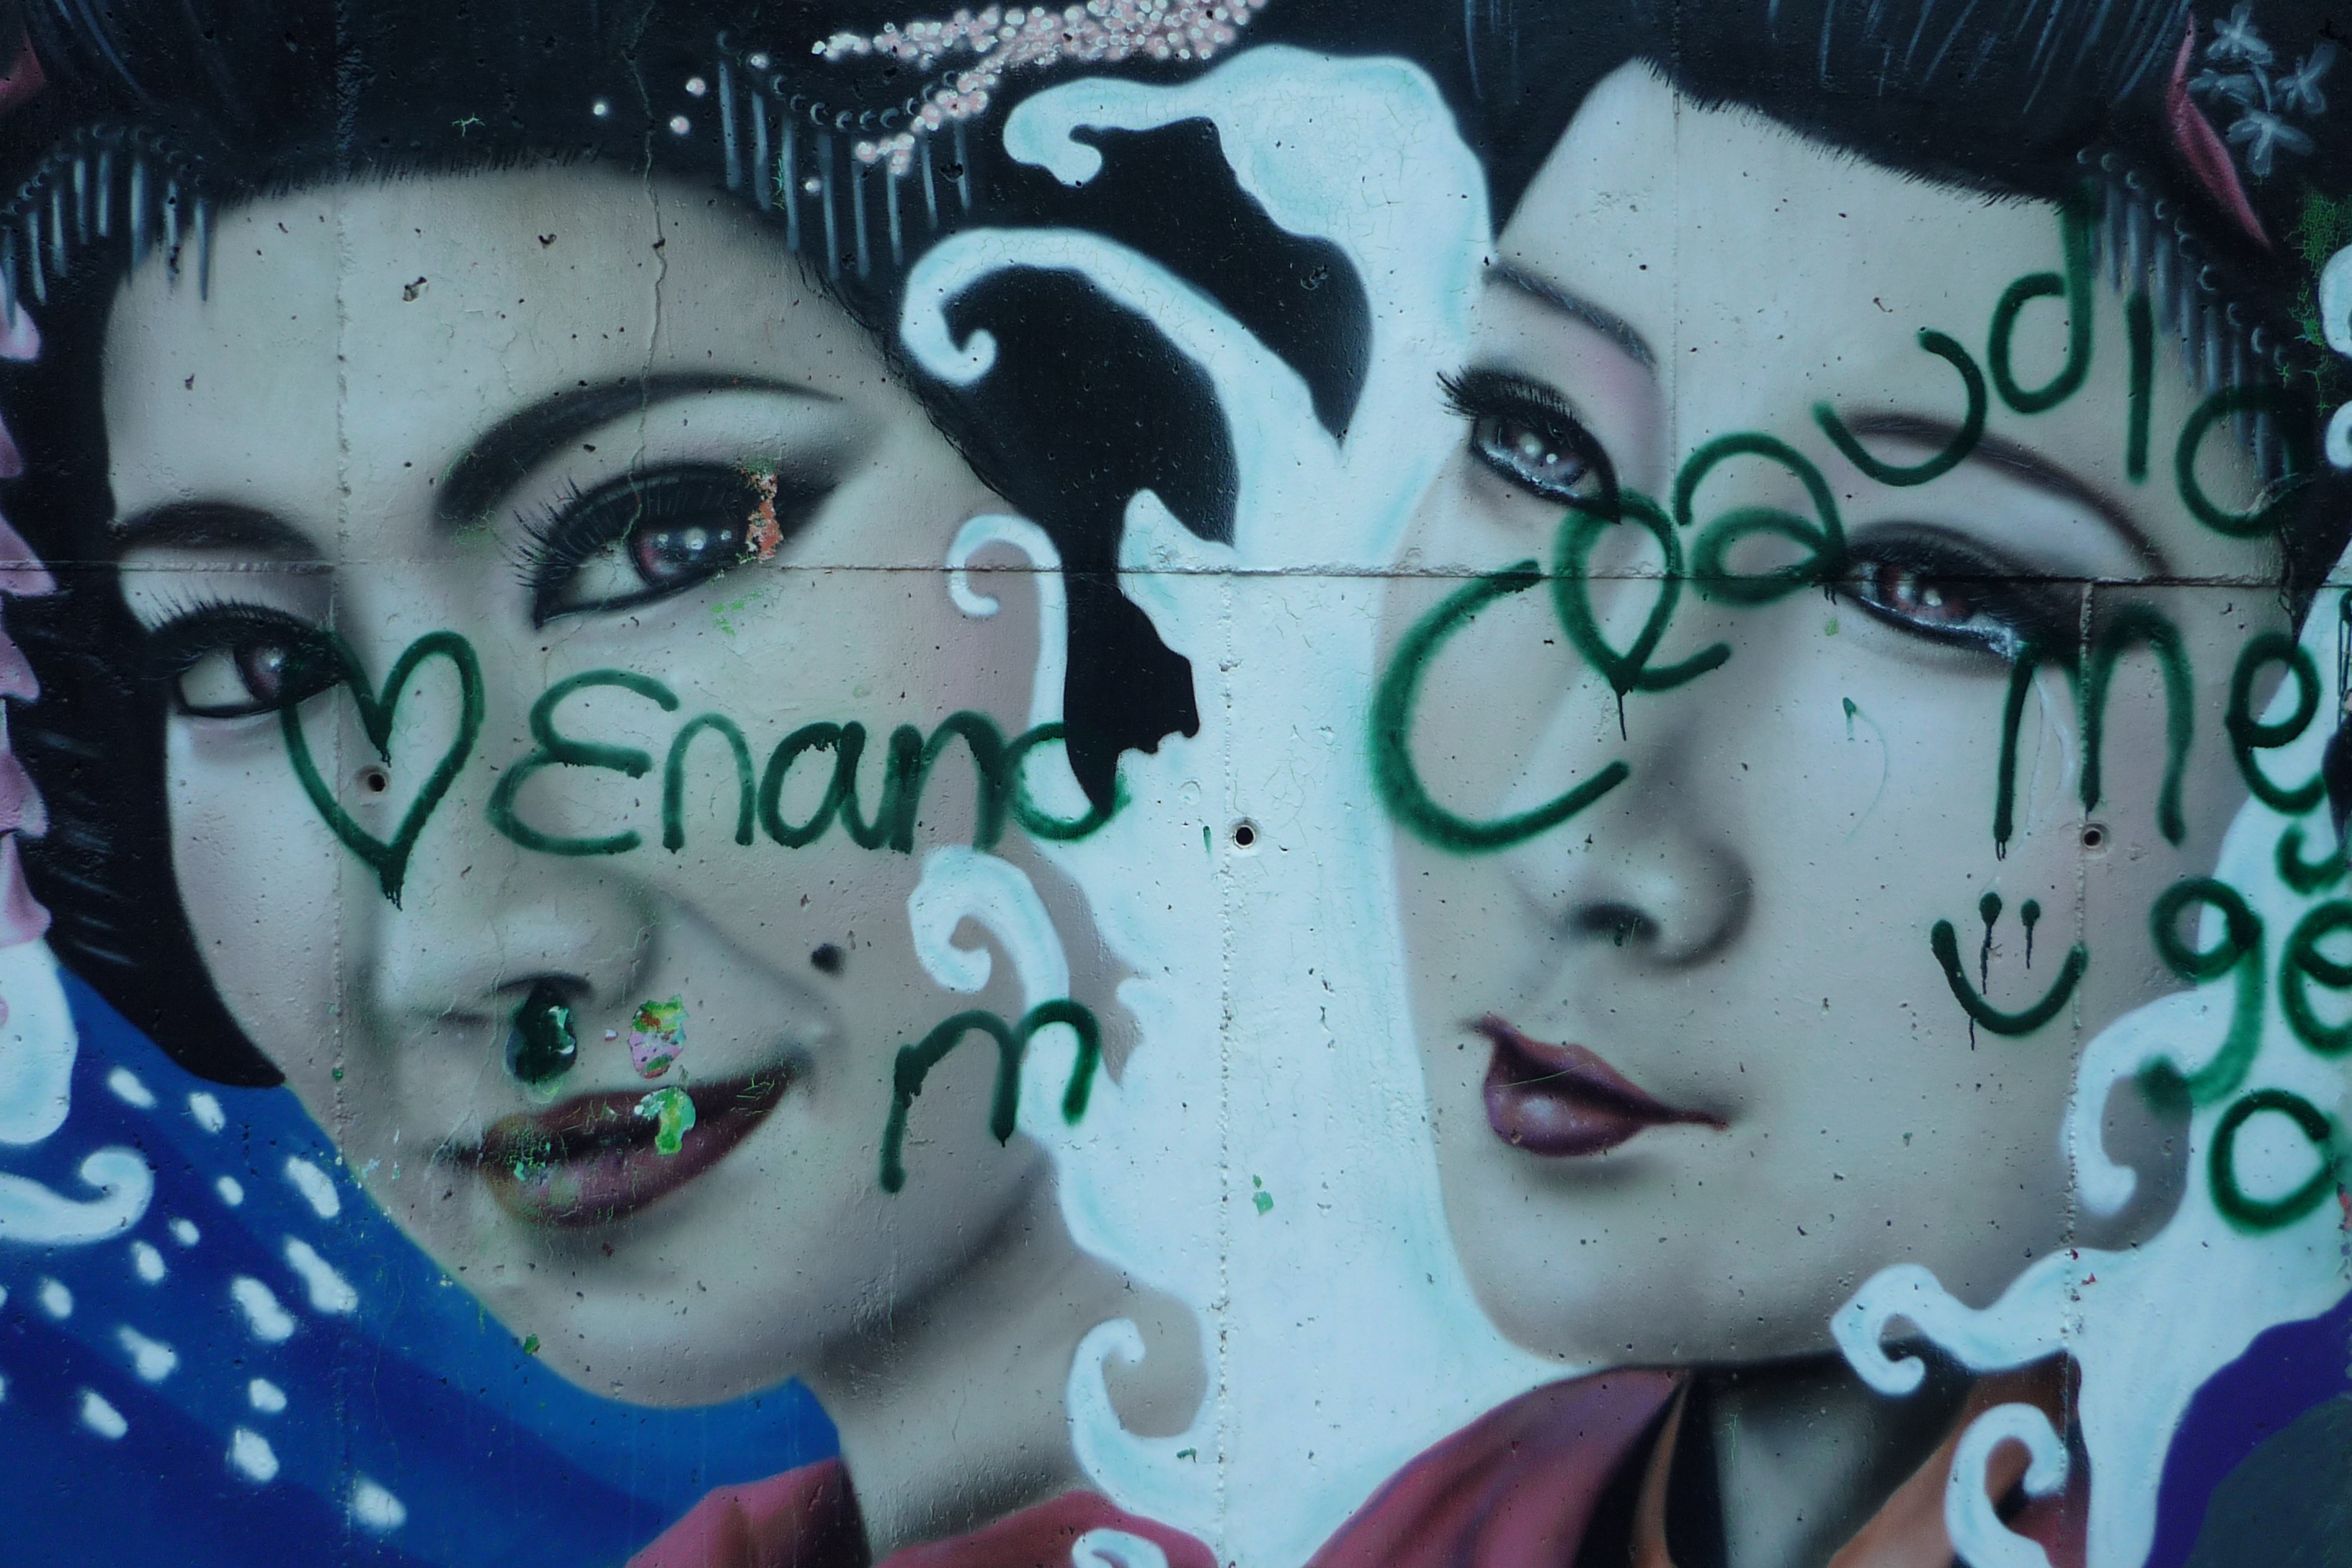
urban, wall, color, graffiti, painting, street art, art, colors, women, mural, geisha, deterioration, spoiled